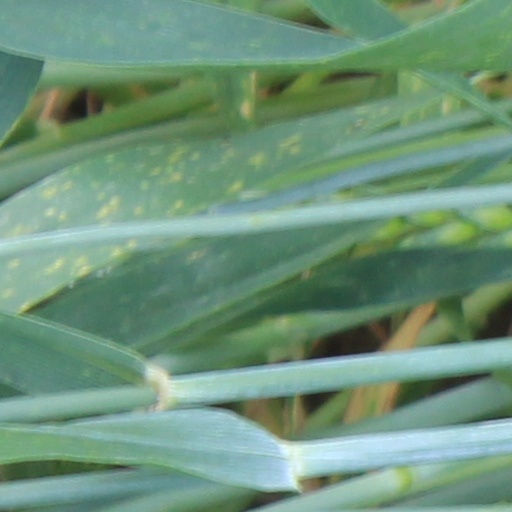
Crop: wheat